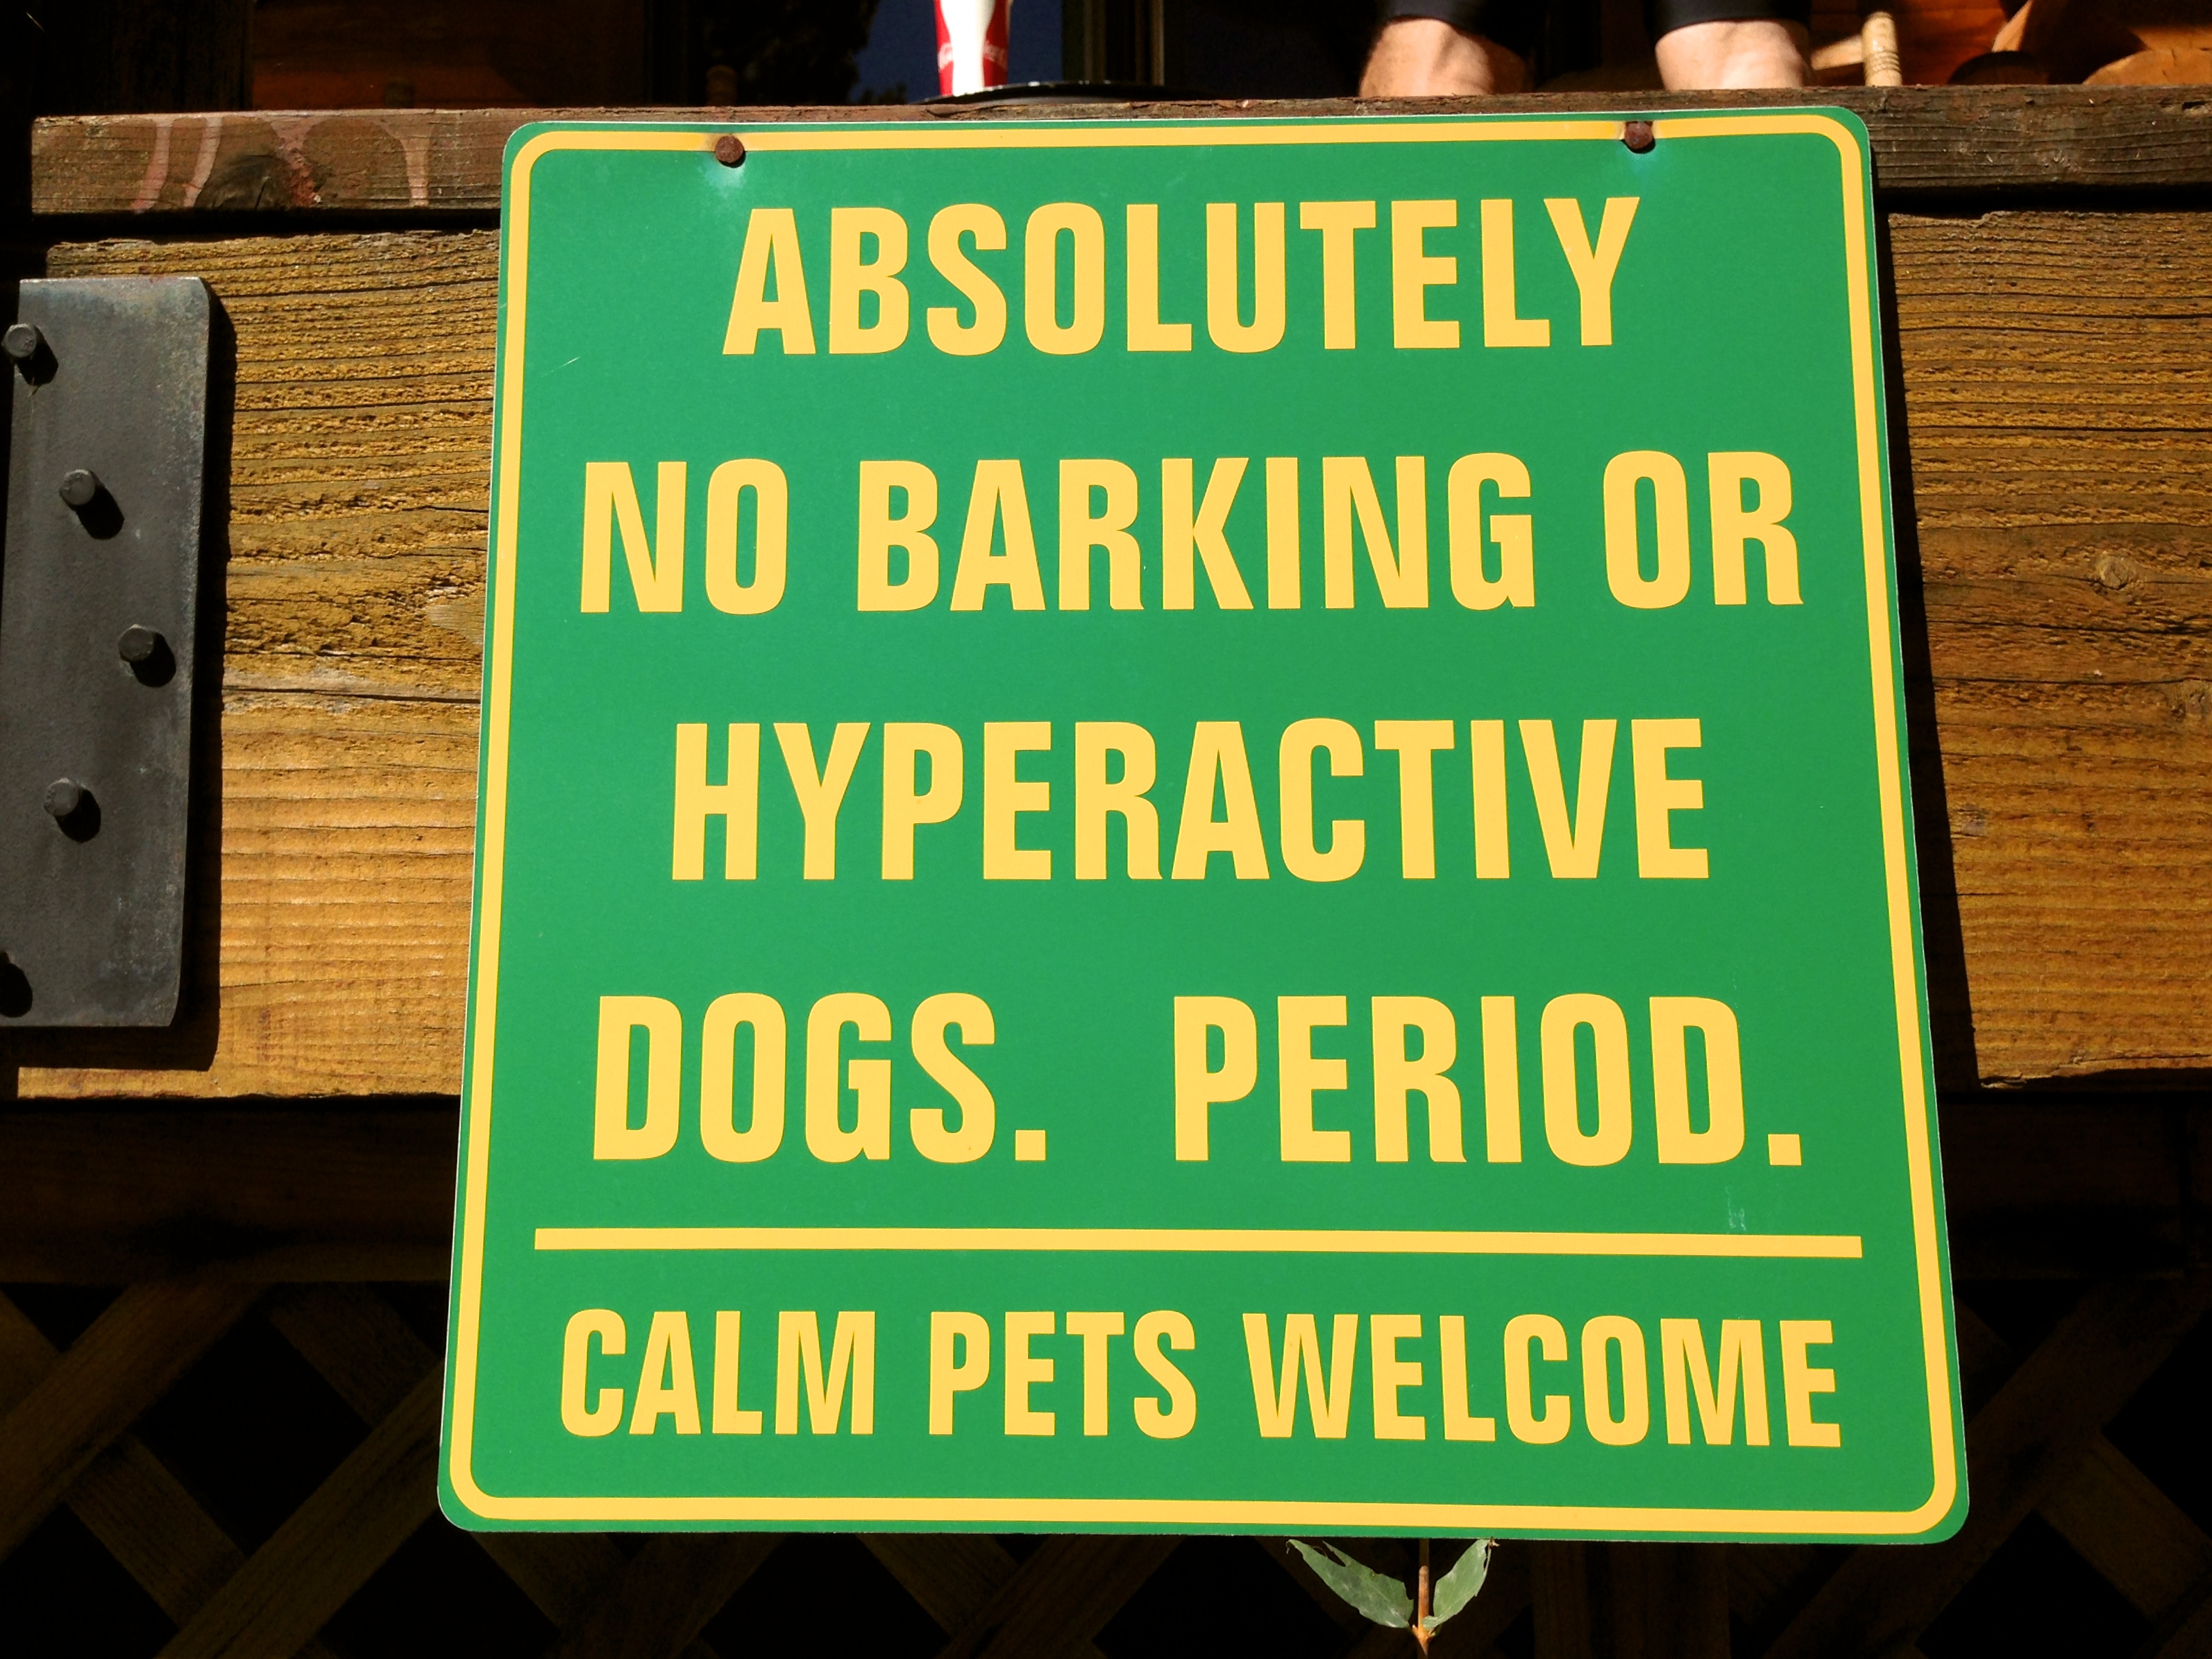
sign, green, street sign, signage, dogsign